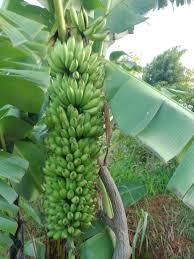
Mkungu mrefu wa ndizi mbichi. Ndizi hizo bado hazijaiva na ziko katika hatua ya kukua. Mazingira yanavutia na yanaonyesha maeneo ya kilimo. Kuna mti ambao umesaidia kushikilia ndizi hizo.